Ganoderma sessile

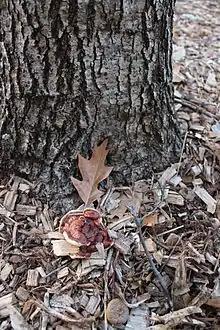
"G. sessile" fruiting body at base of "Quercus shumardii"

Fruiting bodies annual and sessile (without a stipe) or pseudostipitate (very small stipe). Fruiting bodies found growing on trunks or root flares of living or dead hardwood trees. Mature fruiting bodies are laccate and reddish-brown, often with a wrinkled margin if dry. Fruiting bodies are shelf-like if on stumps or overlapping clusters of fan-shaped (flabelliform) fruiting bodies if growing from underground roots, and range in size of in diameter.